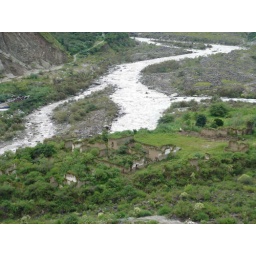
This river flooded not so long ago and destroyed the houses in this picture.